Lacón

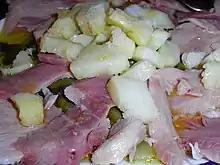
"Lacón con patacas e grelos" ("lacón" with boiled potatoes and turnip greens)

Lacón is a Spanish dried ham obtained from the shoulders or front legs of the pig.